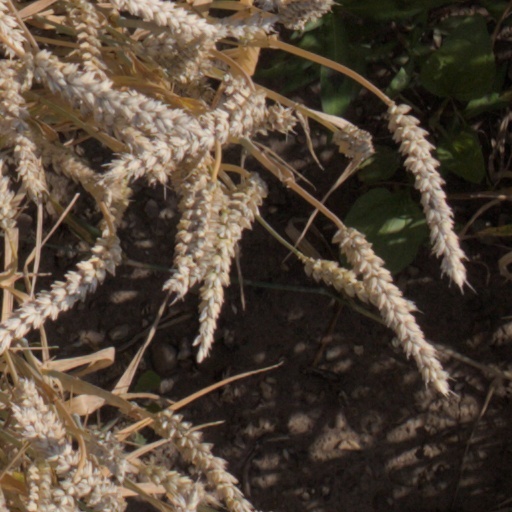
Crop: wheat